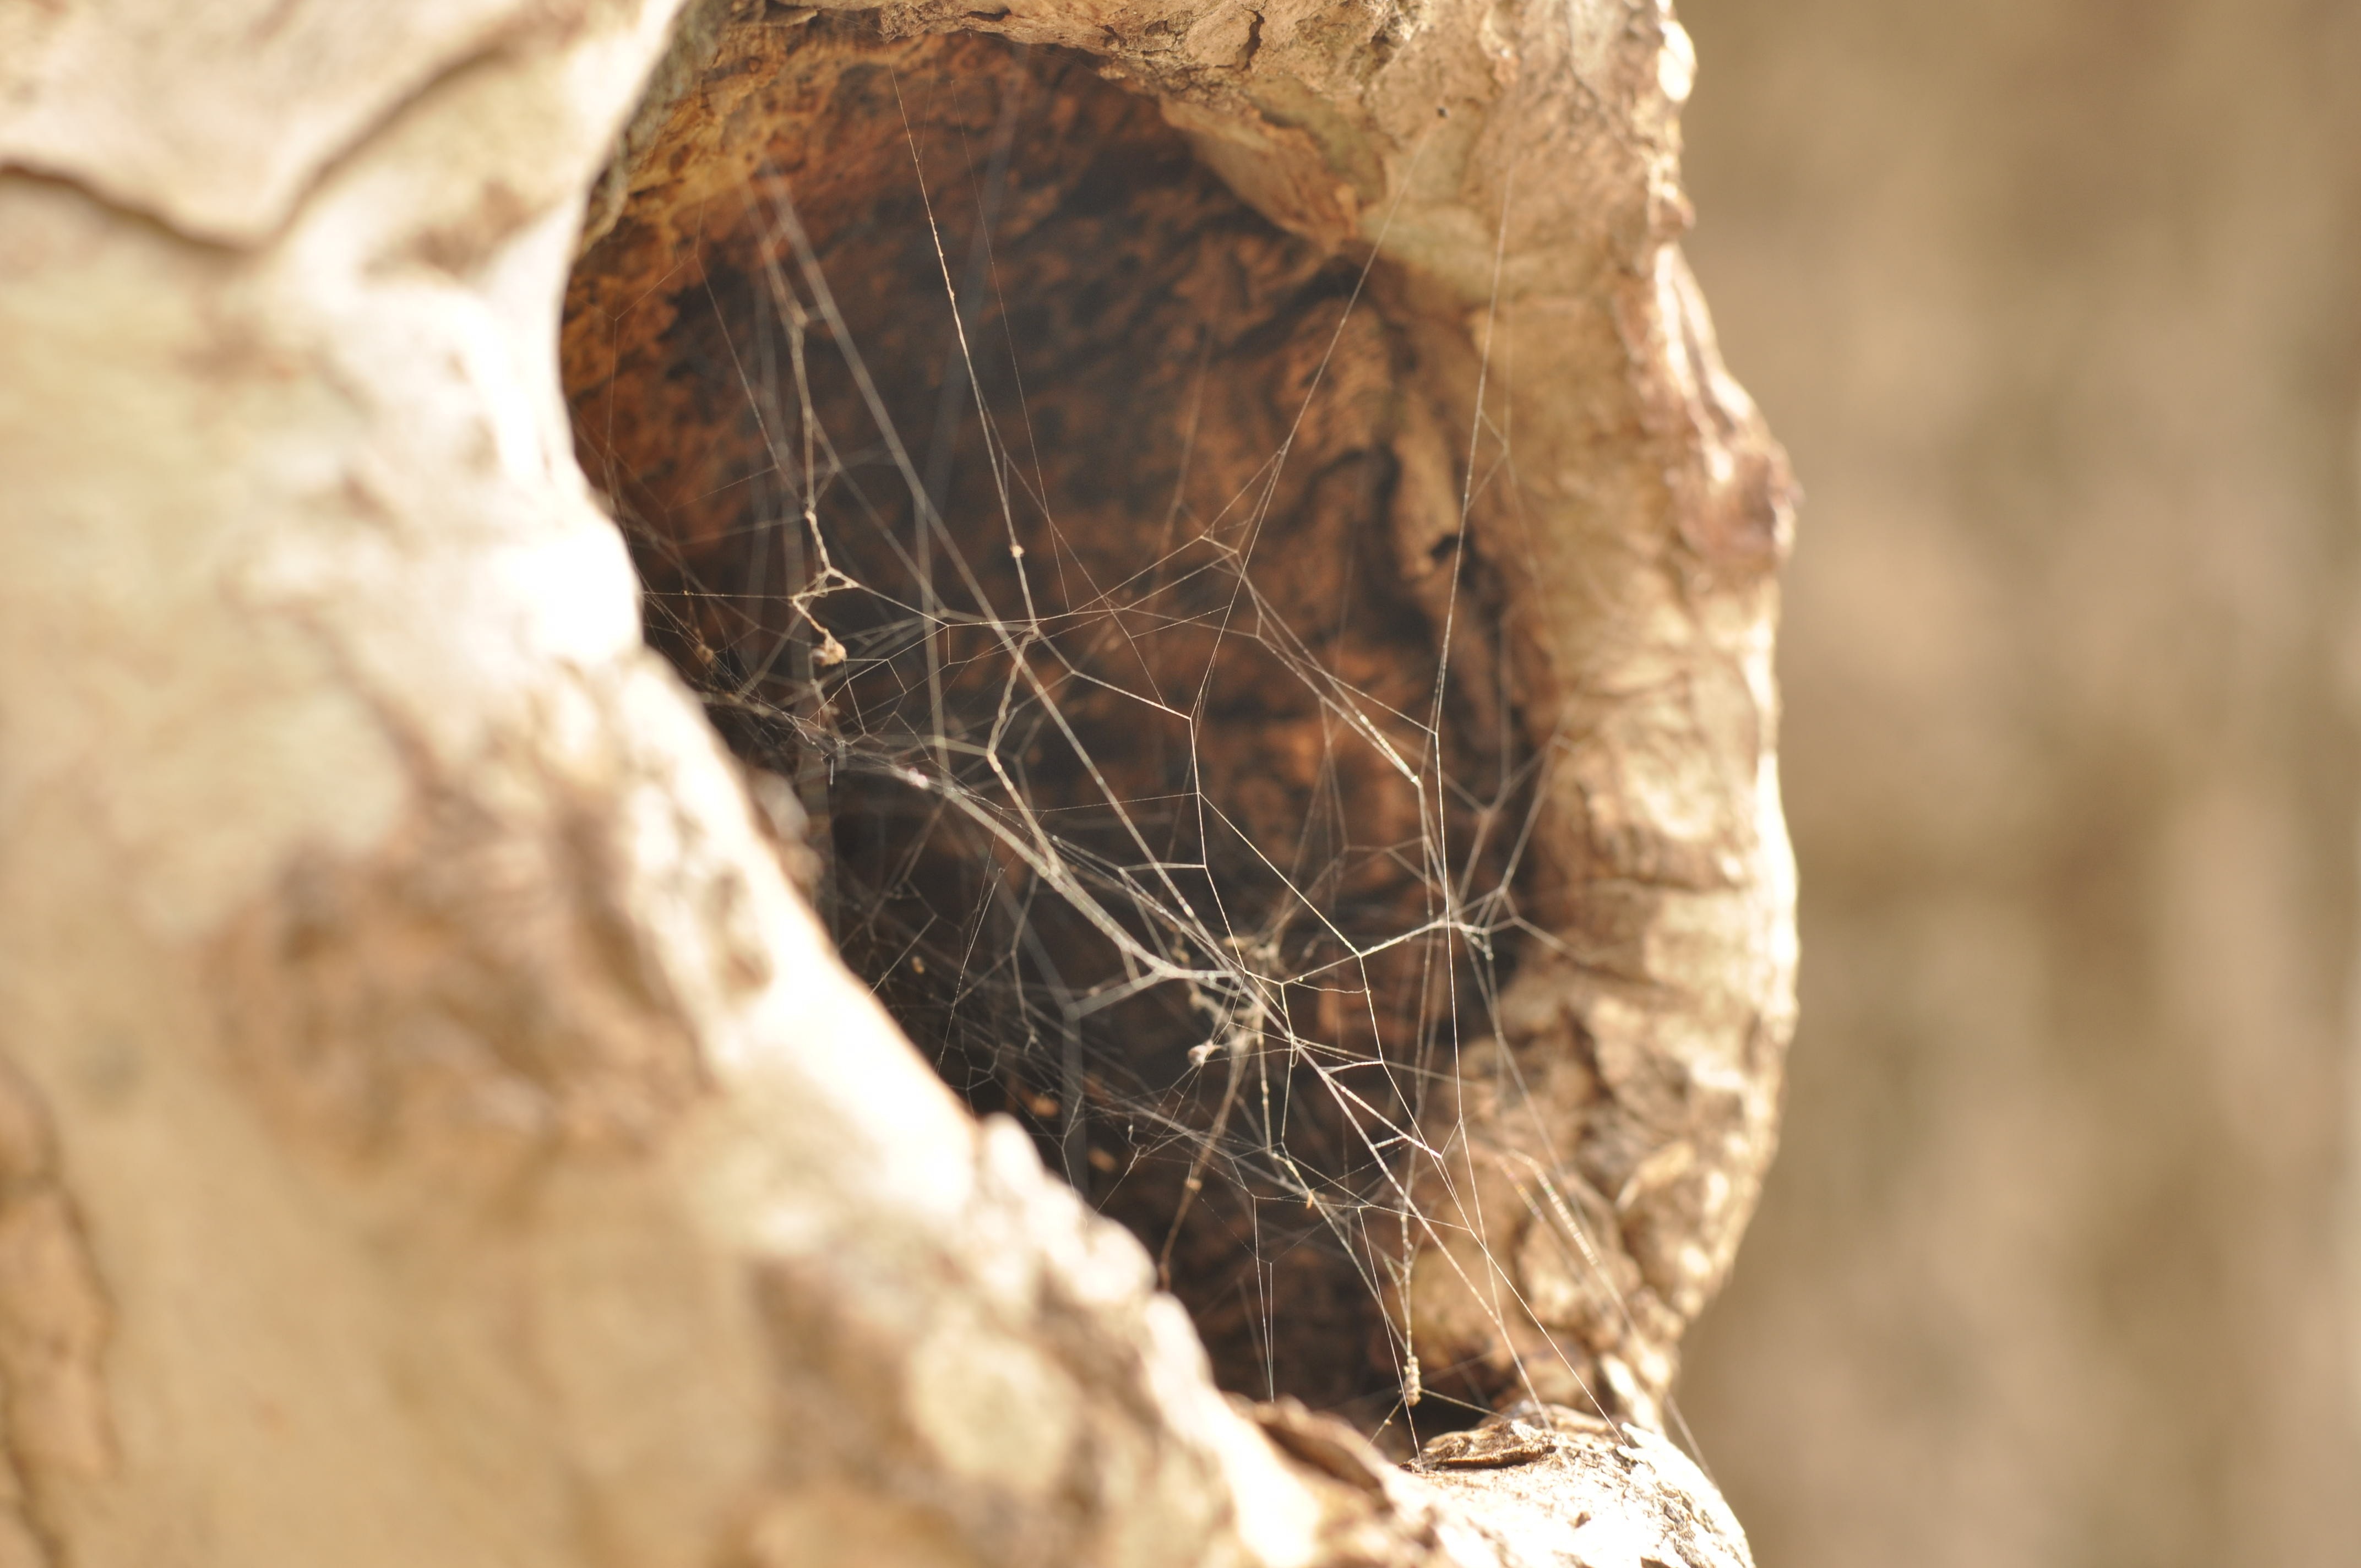
tree, nature, branch, plant, wood, leaf, trunk, spiderweb, wildlife, web, soil, fauna, close up, spider, macro photography, woody plant